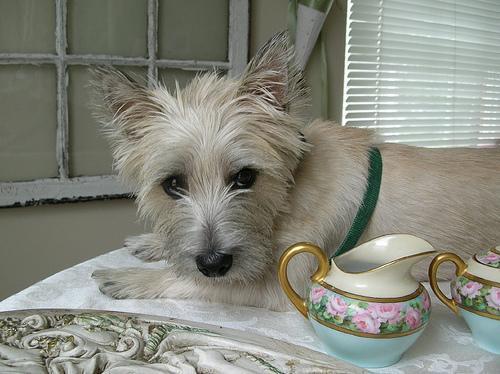
cairn